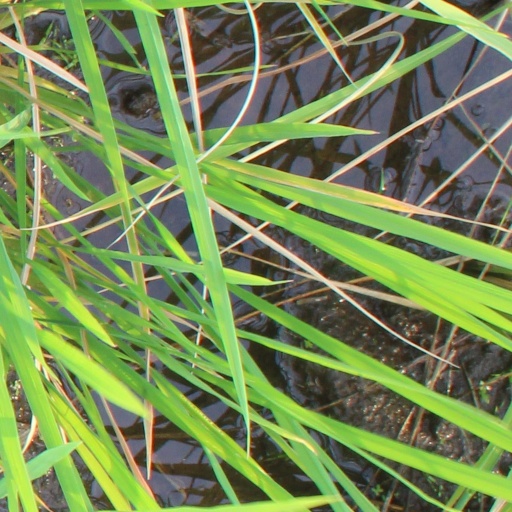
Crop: rice